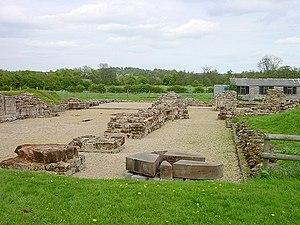
Cet article liste les abbayes cisterciennes actives ou ayant existé sur le territoire anglais actuel. Il s'agit des abbayes de religieux appartenant à l'ordre cistercien, ou aux ordres qui en sont issus.
Cet article liste les abbayes cisterciennes actives ou ayant existé. Il s'agit des abbayes de religieux appartenant à l'ordre cistercien. Les pays cités sont considérés dans leurs frontières actuelles.
L’abbaye de Bordesley est une ancienne abbaye cistercienne située à proximité de Redditch, dans le district de Redditch, en Angleterre. Comme la plupart des abbayes britanniques, elle a été fermée par Henry VIII durant la campagne de dissolution des monastères.